Bielsko-Biała

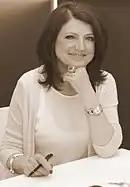
Urszula Dudziak

The architecture of the interwar period also plays an important role in the cityscape. The largest concentration of early Modernist housing is in the area of Bohaterów Warszawy, Wilsona and Grota-Roweckiego Street, which has been built up since 1934 (before that, the castle gardens stretched here). The public buildings of the 1920s and 1930s include: Nicolaus Copernicus High School ("Liceum Kopernika", 1925–1927), a complex of buildings at the intersection of Sixta and Krasińskiego Street (1922–1930), the fire station on Grunwaldzka Street (1928), and the new headquarters of the Municipal Savings Bank on the other side of Bolesława Chrobrego Square (1938).